No. 103 Squadron RAF

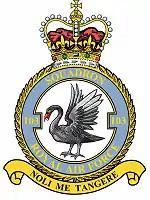
No. 103 Squadron badge

No. 103 Squadron was a Royal Air Force bomber squadron during World War I, World War II and the Cold War, switching to helicopters in the late 1950s until it was disbanded for the last time in 1975.